Douglas, Cork

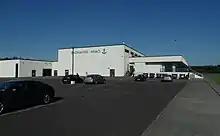
Nemo Rangers GAA club

GAA clubs in the area include the Douglas GAA and Nemo Rangers hurling and football clubs. Nemo Rangers were historically associated with Turners Cross, but moved to a new location in the Trabeg area of Douglas in the 1990s.